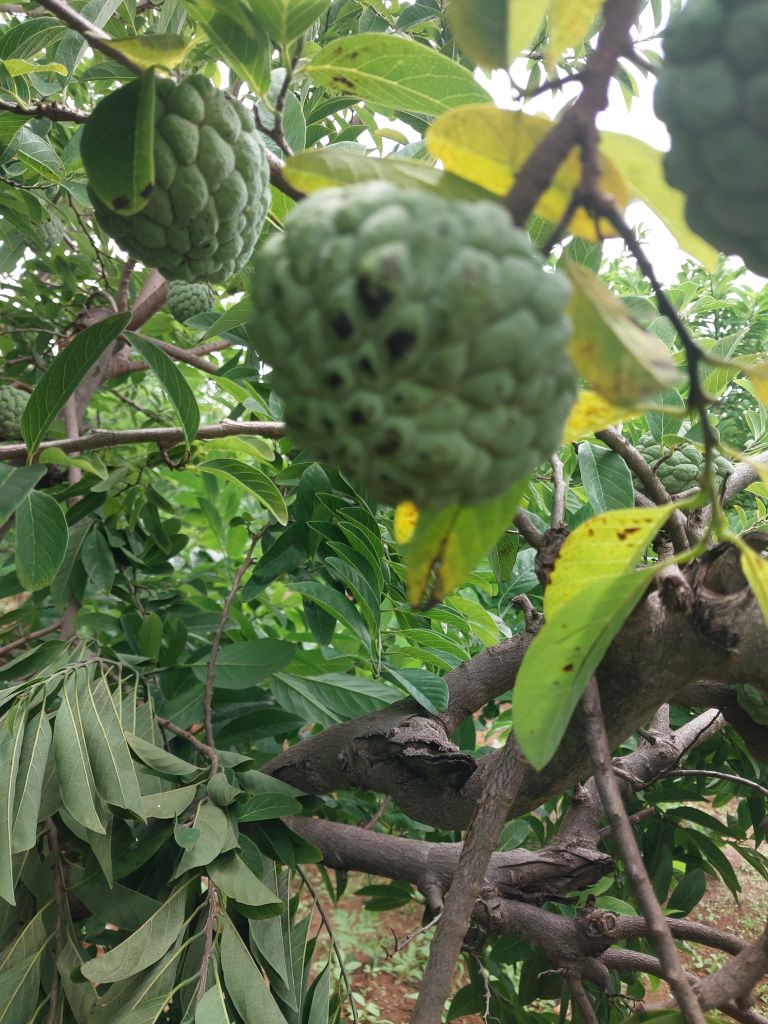
Disease label: Blank Canker